Haitian gunboat Crête-à-Pierrot

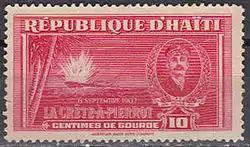
In 1943 the ship appeared on a postage stamp commemorating its 1902 destruction

In 1902 Haiti was enveloped in a civil war over who would become president after the sudden resignation of Tirésias Simon Sam. "Crête-à-Pierrot" was controlled by Admiral Hammerton Killick and supporters of Anténor Firmin and was used to blockade ports where Pierre Nord Alexis was gathering troops. There was a plan to use "Crête-à-Pierrot" to transport Firmin to Port-au-Prince while Jean Jumeau marched on Port-au-Prince by land.